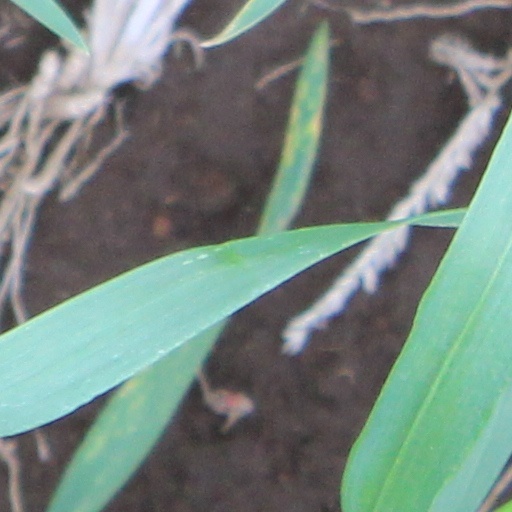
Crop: wheat